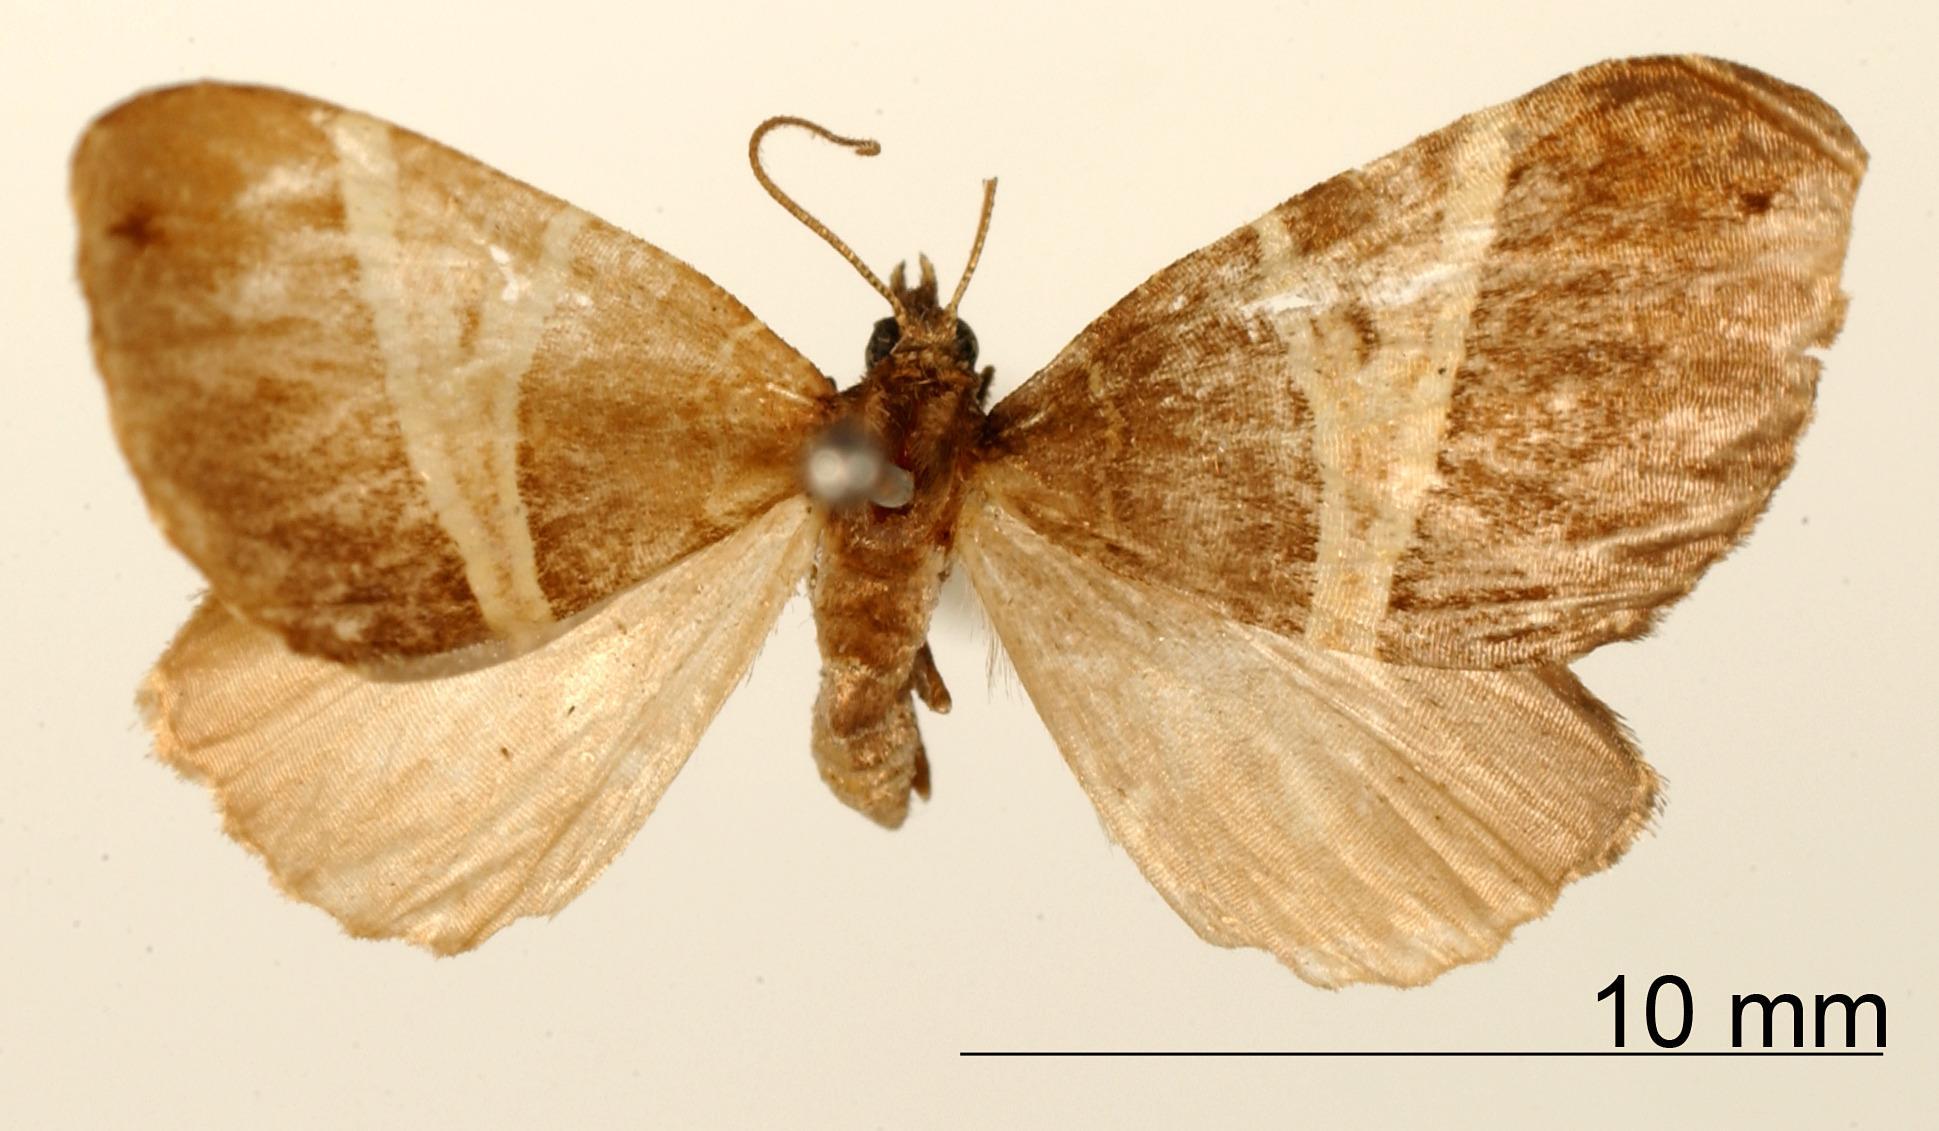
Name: Cidaria saja
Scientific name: Cidaria saja Dognin, 1893
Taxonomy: Animalia, Arthropoda, Insecta, Lepidoptera, Geometridae, Larentiinae
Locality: Environs de Loja, Ecuador